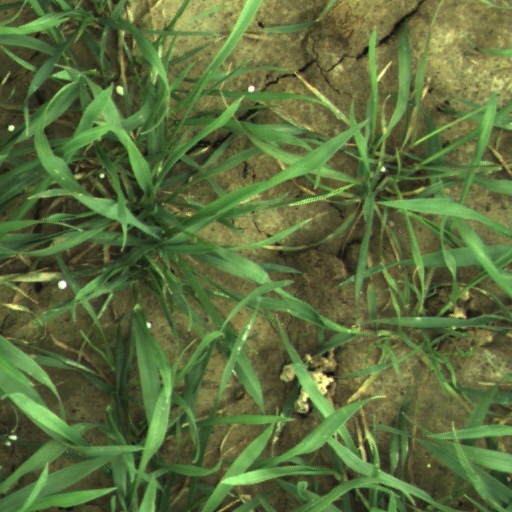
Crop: wheat